Sprout (novel)

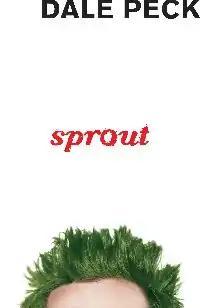
Cover illustration of the novel "Sprout" by Dale Peck

Sprout is a young adult gay novel by American author Dale Peck first published in May 2009. The novel depicts an openly gay teenage boy who moves to Kansas after his mother dies from cancer. While he struggles with harassment at school and two potential boyfriends, he has to decide if he will hide his sexual orientation in order to win a statewide essay-writing contest. An act of betrayal leads to the book's climax.